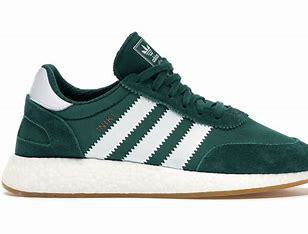
Brand: Adidas
Model: Iniki Runner